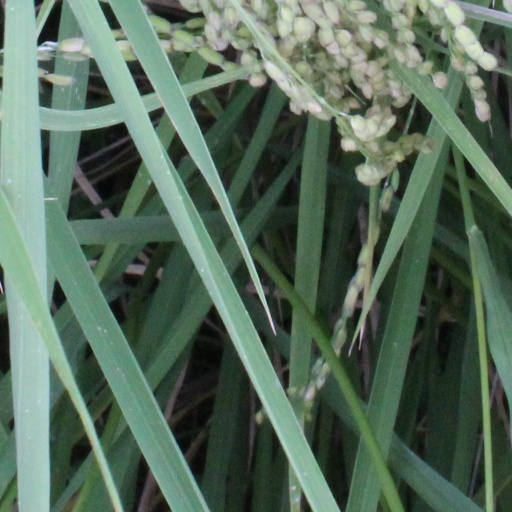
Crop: rice